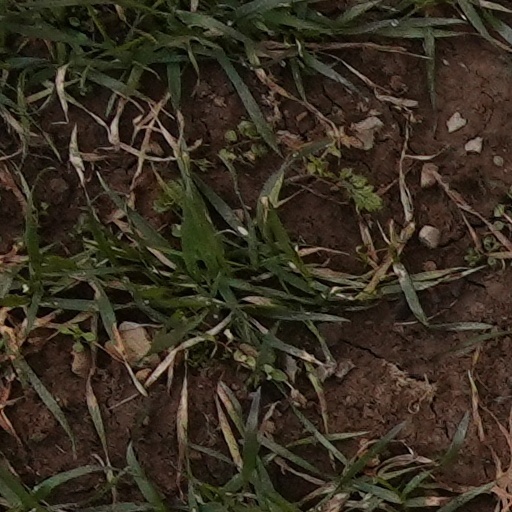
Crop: wheat